NIP Nova Makedonija

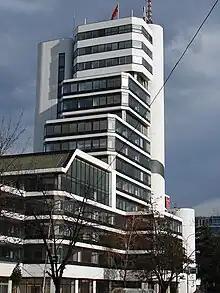
Former building of the Nova Makedonija

NIP Nova Makedonija was a publishing and media company located in SFRY, and later in Macedonia, present-day North Macedonia. It was established in 1944 and ceased to exist in 2012.